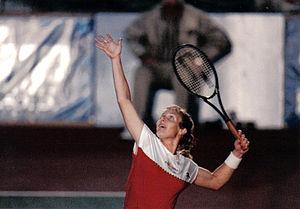
Dianne Lee Fromholtz est une joueuse de tennis australienne, professionnelle de 1973 à 1990. Elle est aussi connue sous son nom de femme mariée, Dianne Balestrat.